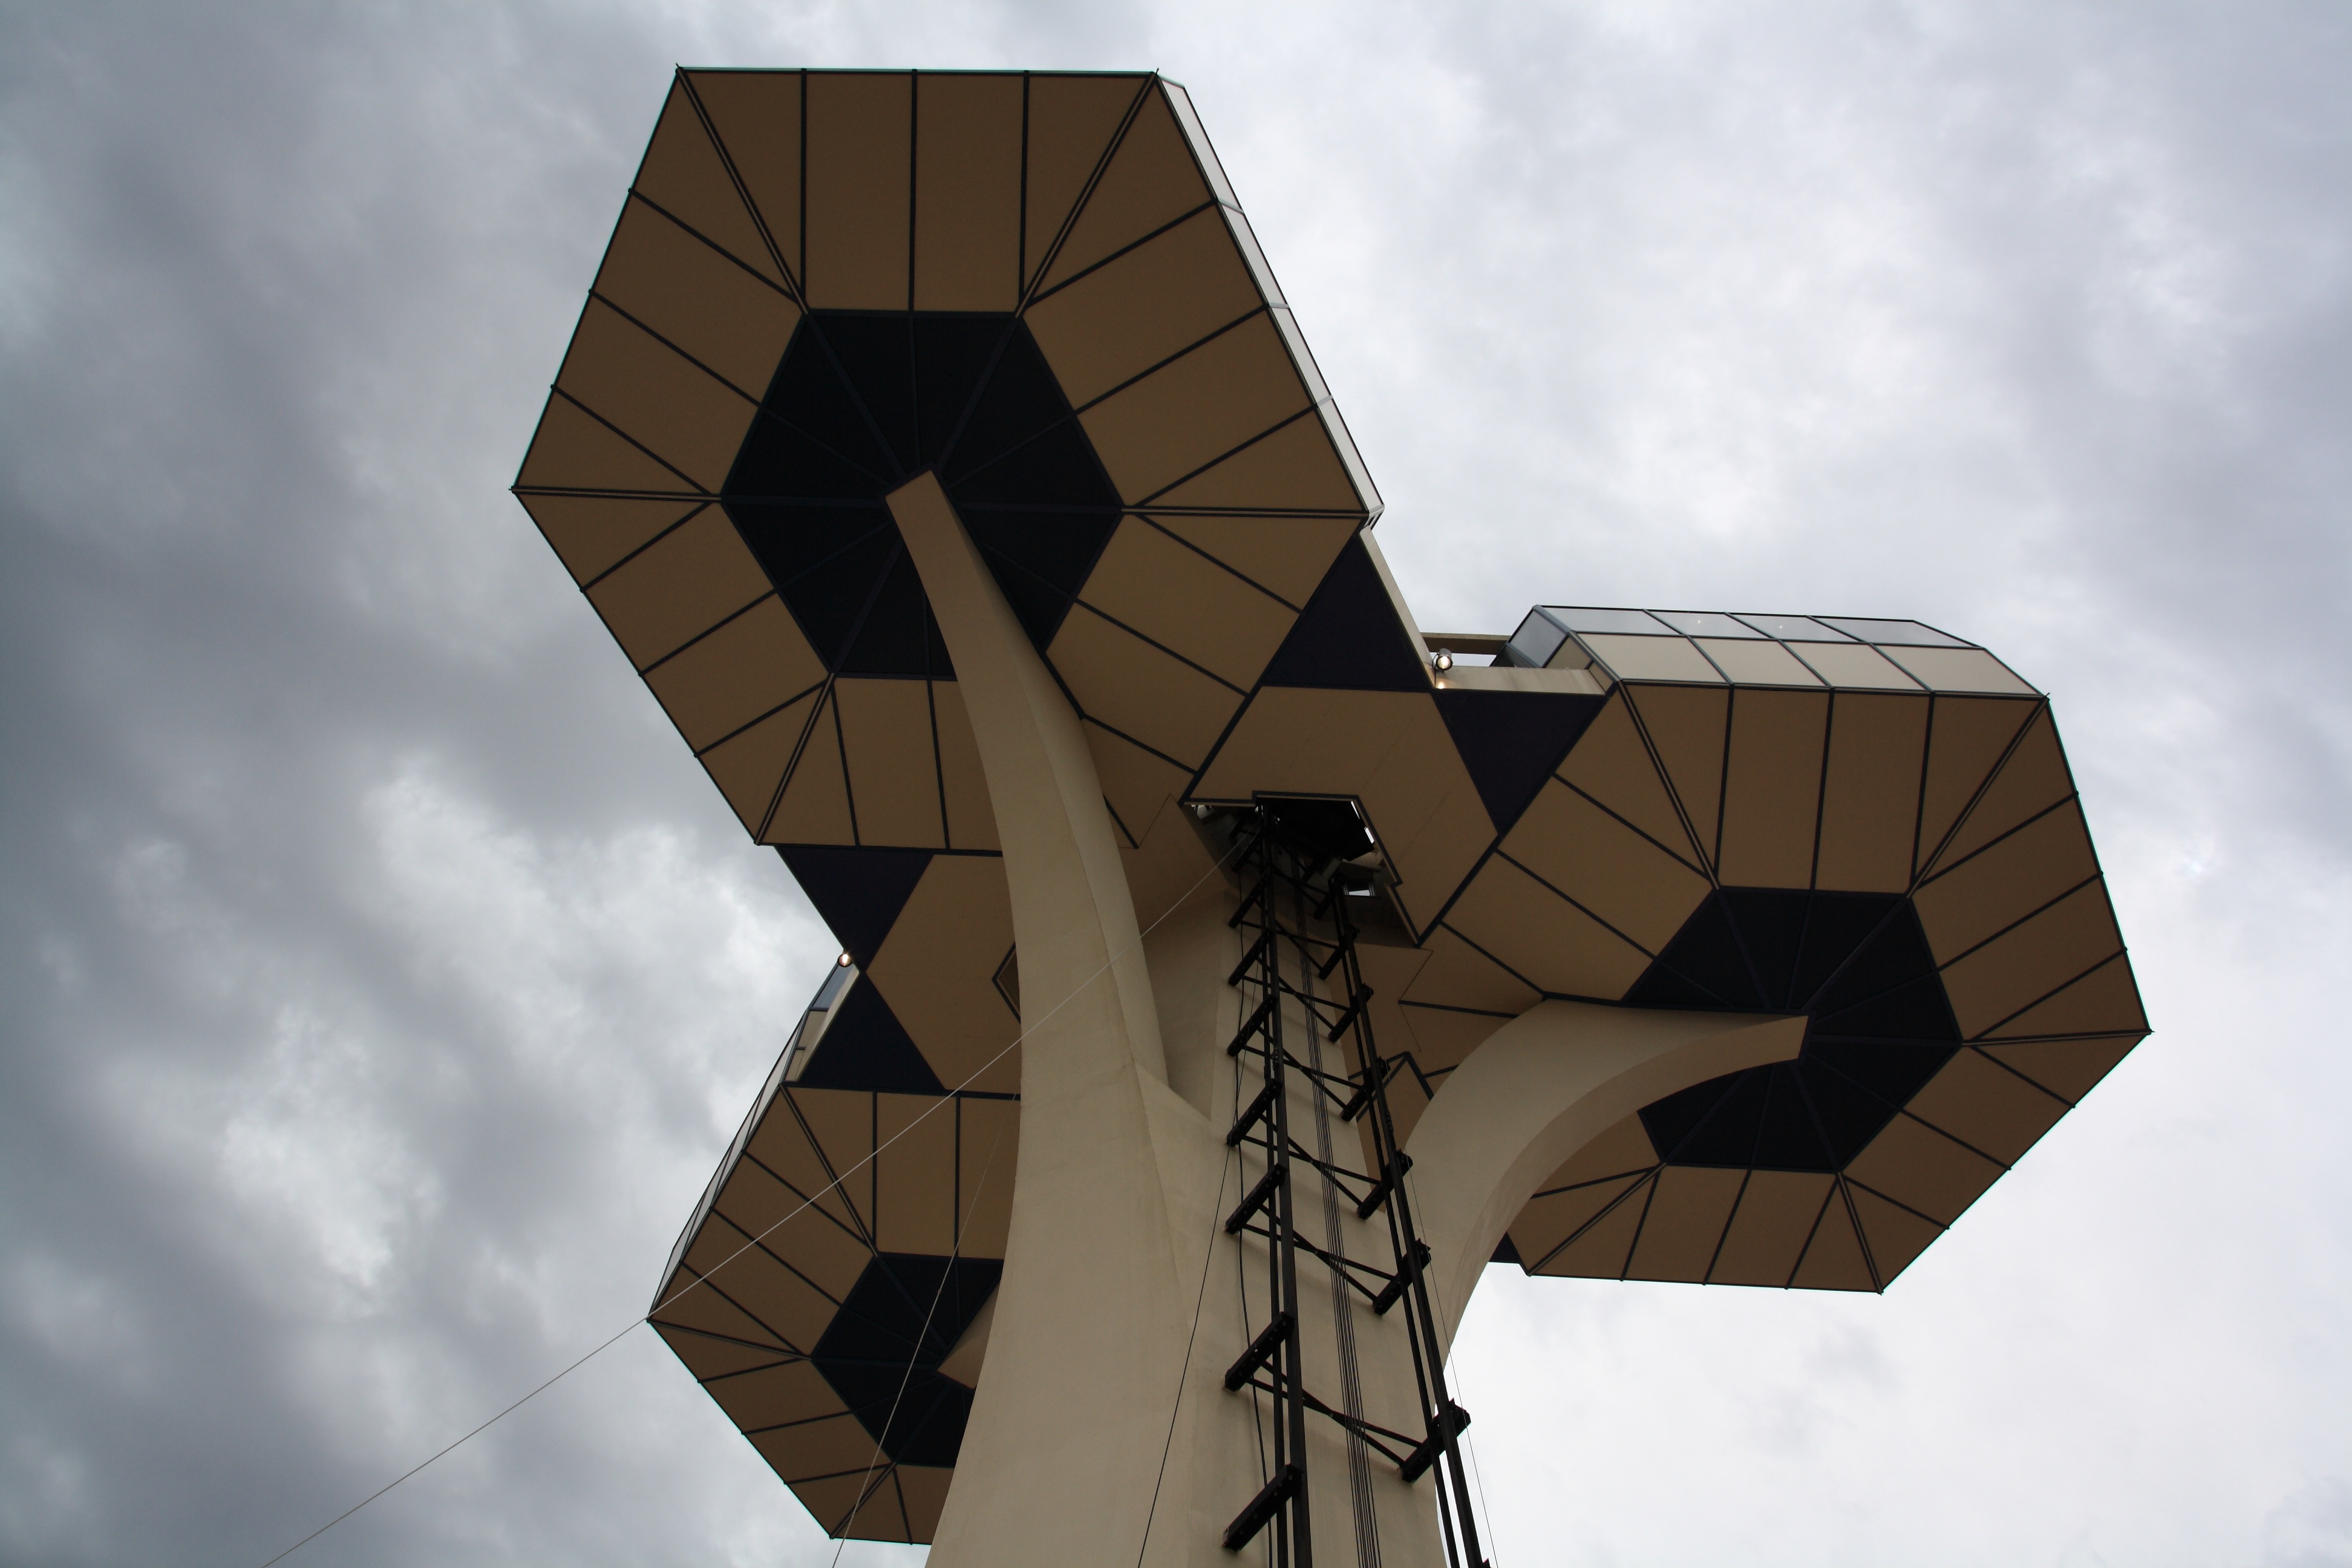
wing, architecture, structure, sky, construction, tower, communication, sculpture, symmetry, transmission, montenegro, podgorica, atmosphere of earth